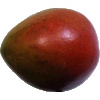
Label: red_mango